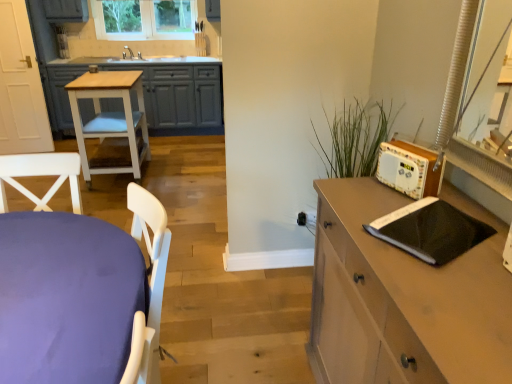
Question: What is the location of a free spot behind black matte notebook at right? Please provide its 2D coordinates.
Answer: [(0.730, 0.510)]